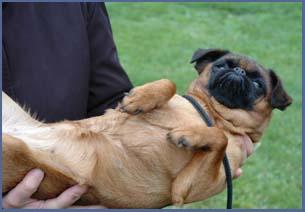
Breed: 209-n000042-Brabancon_griffo